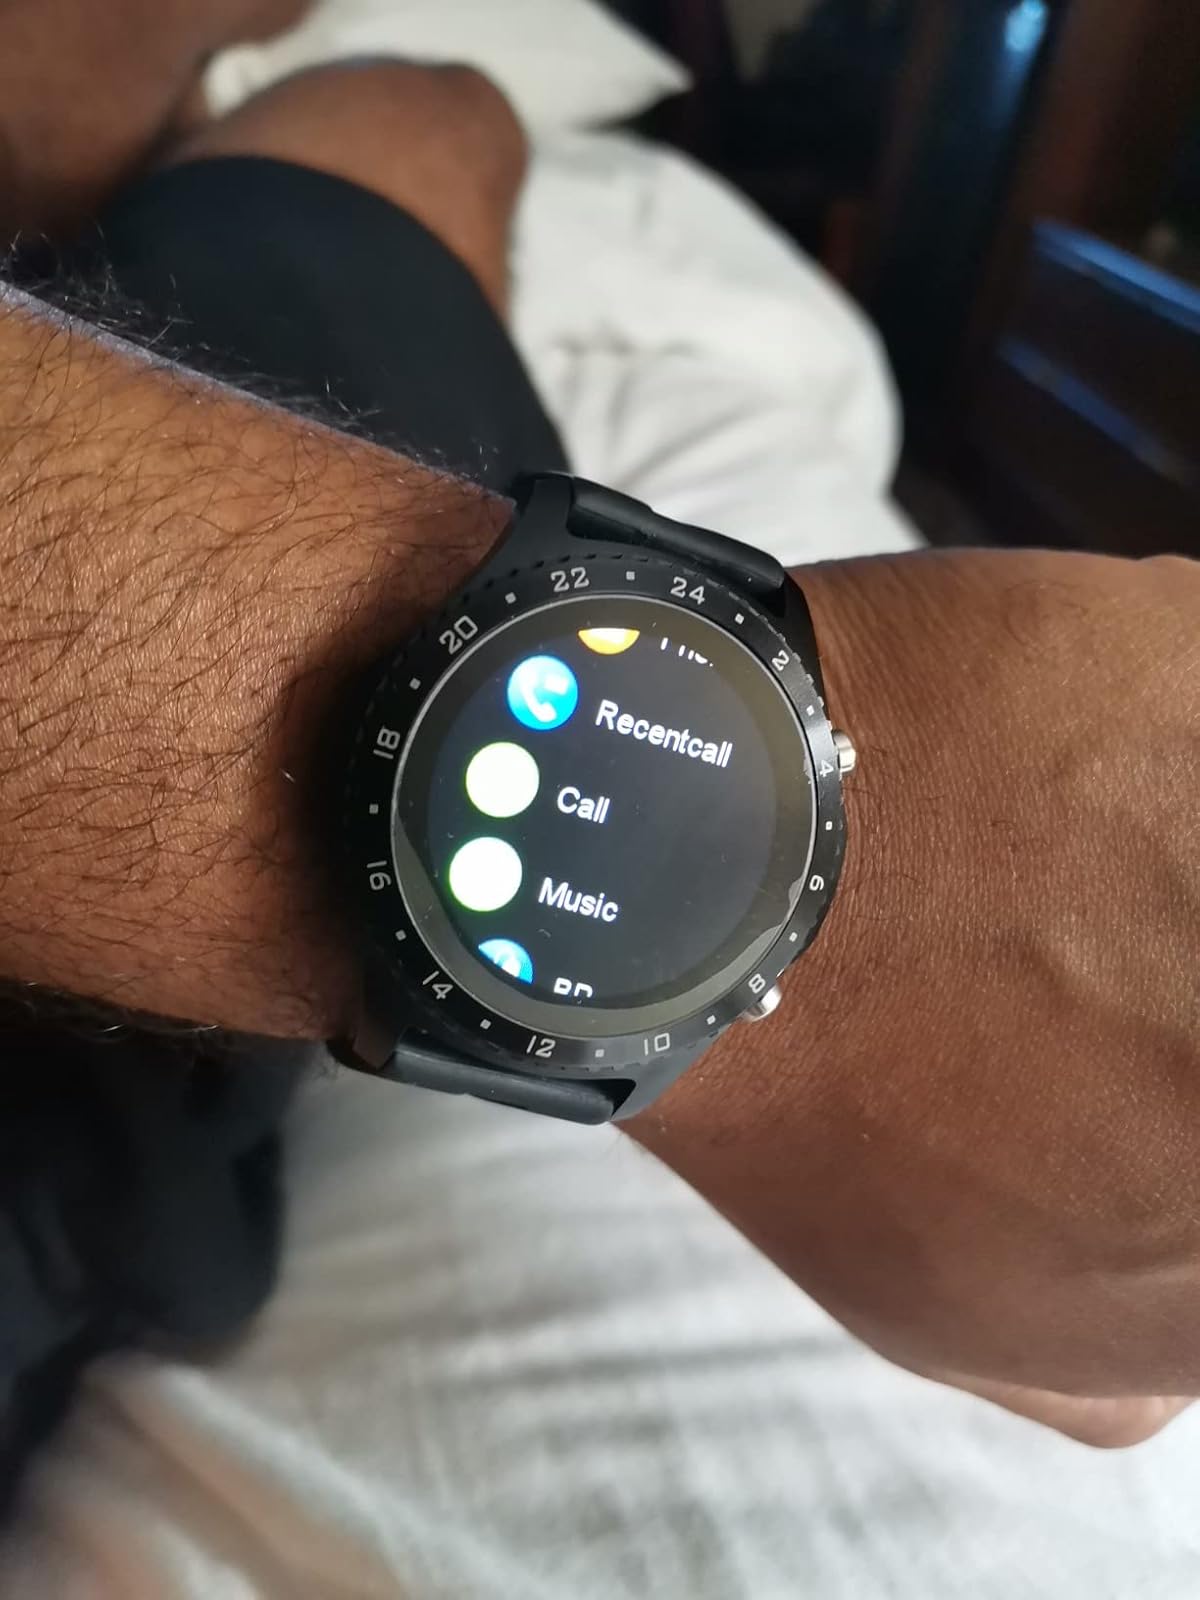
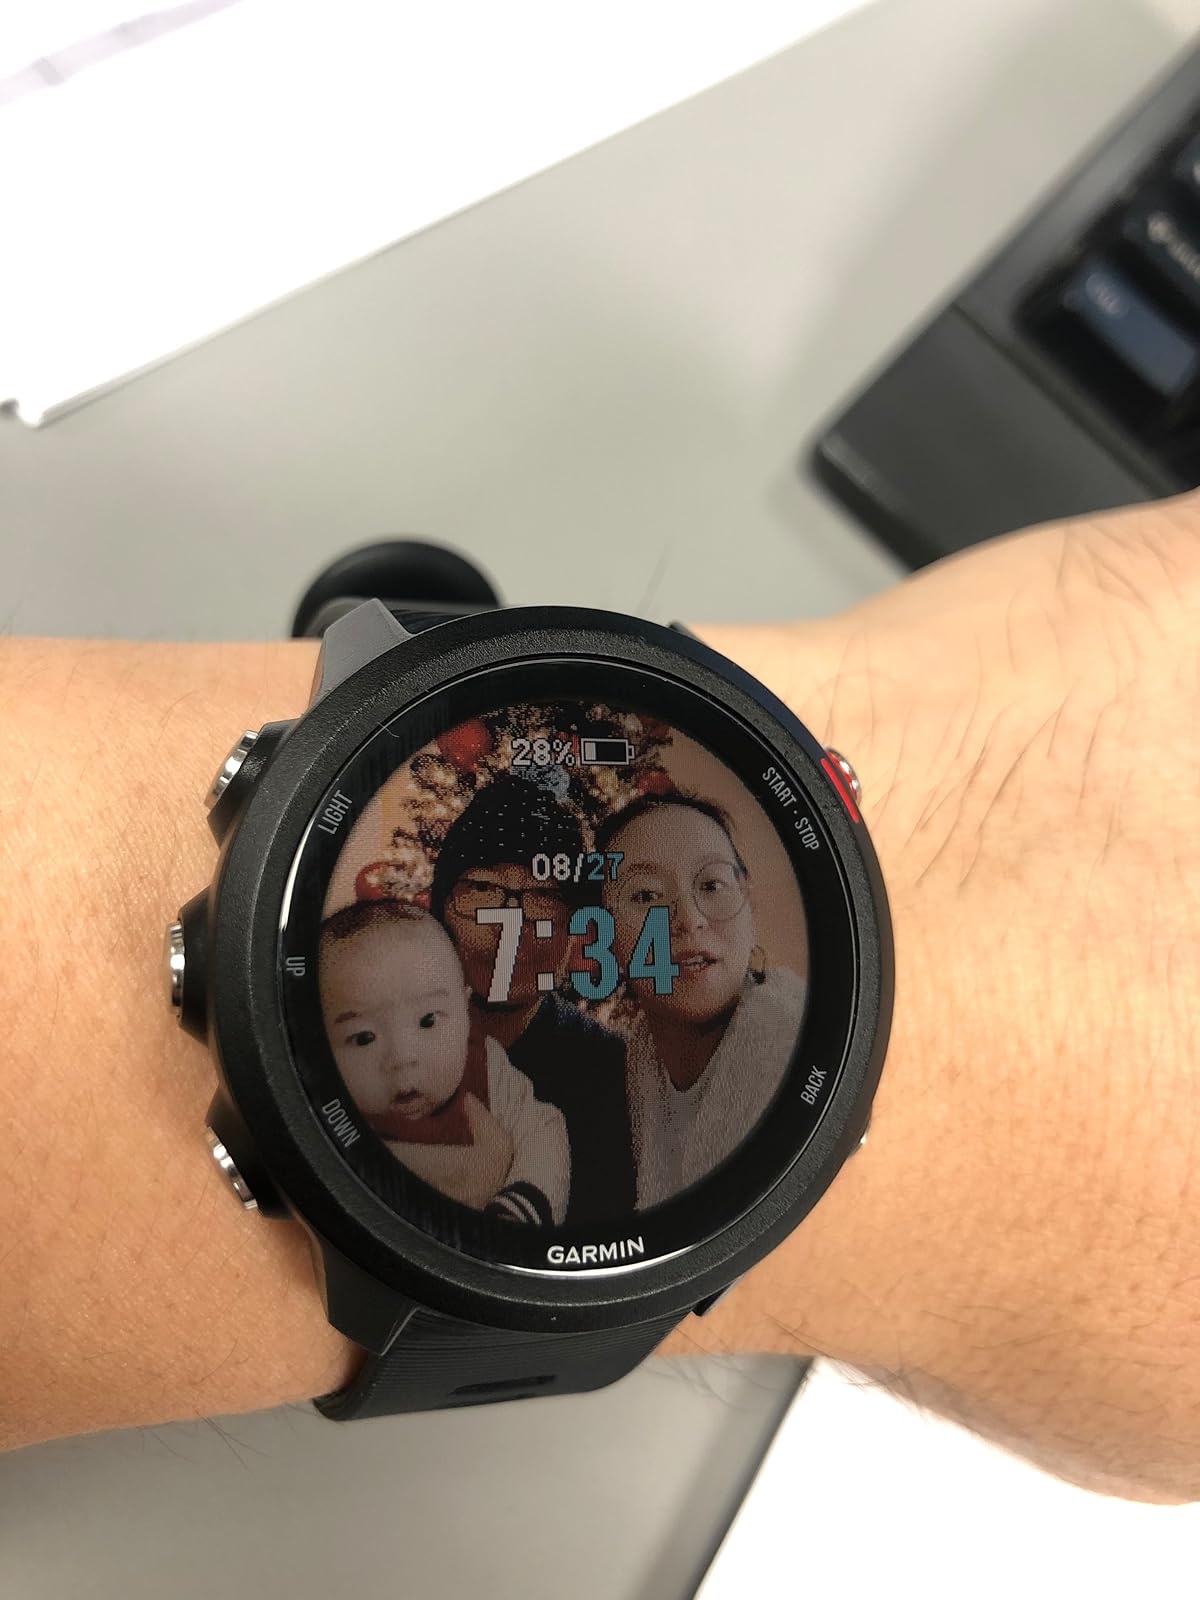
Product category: smartwatch
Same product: no